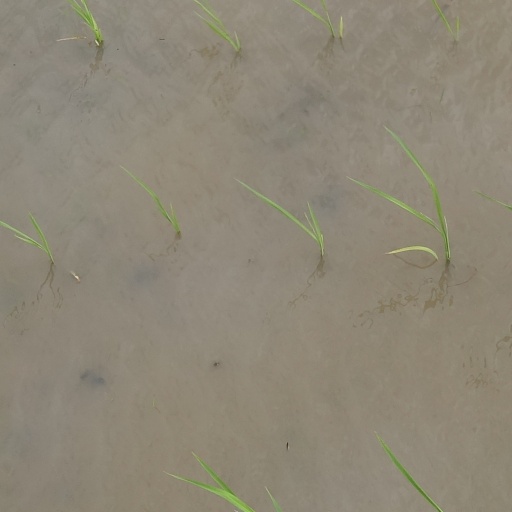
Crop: rice